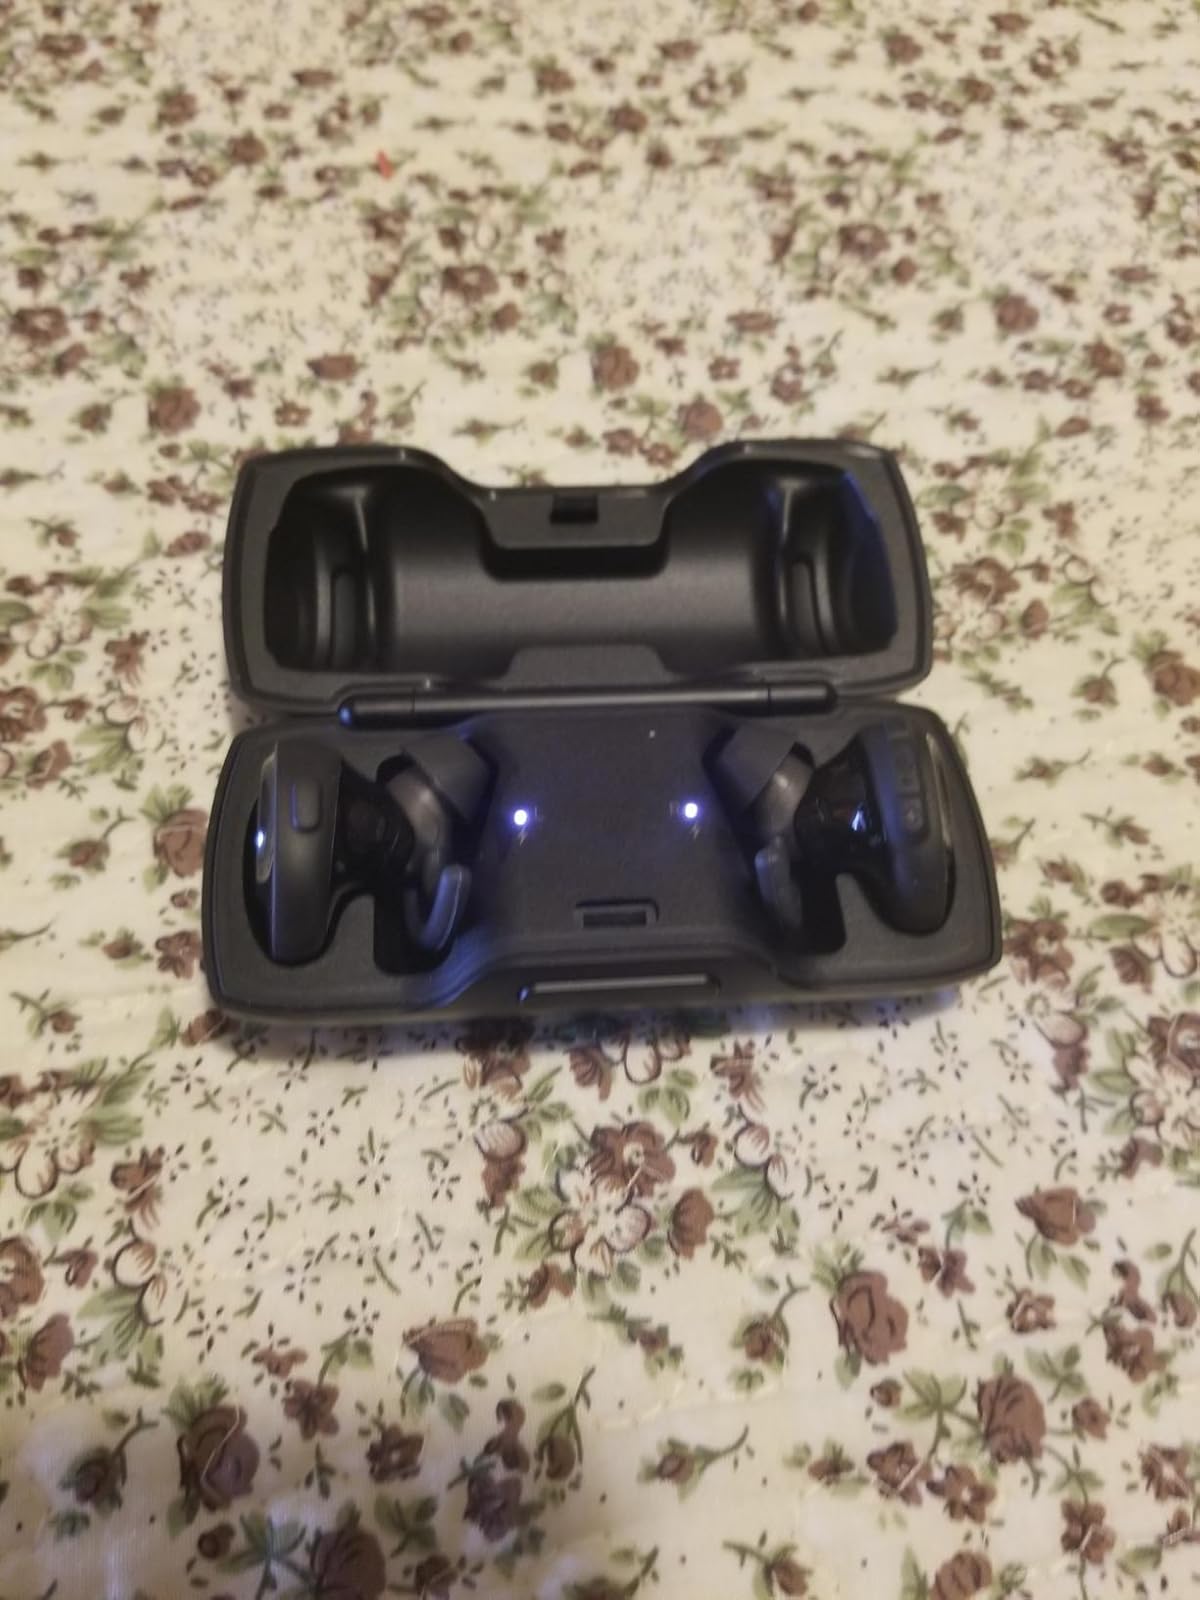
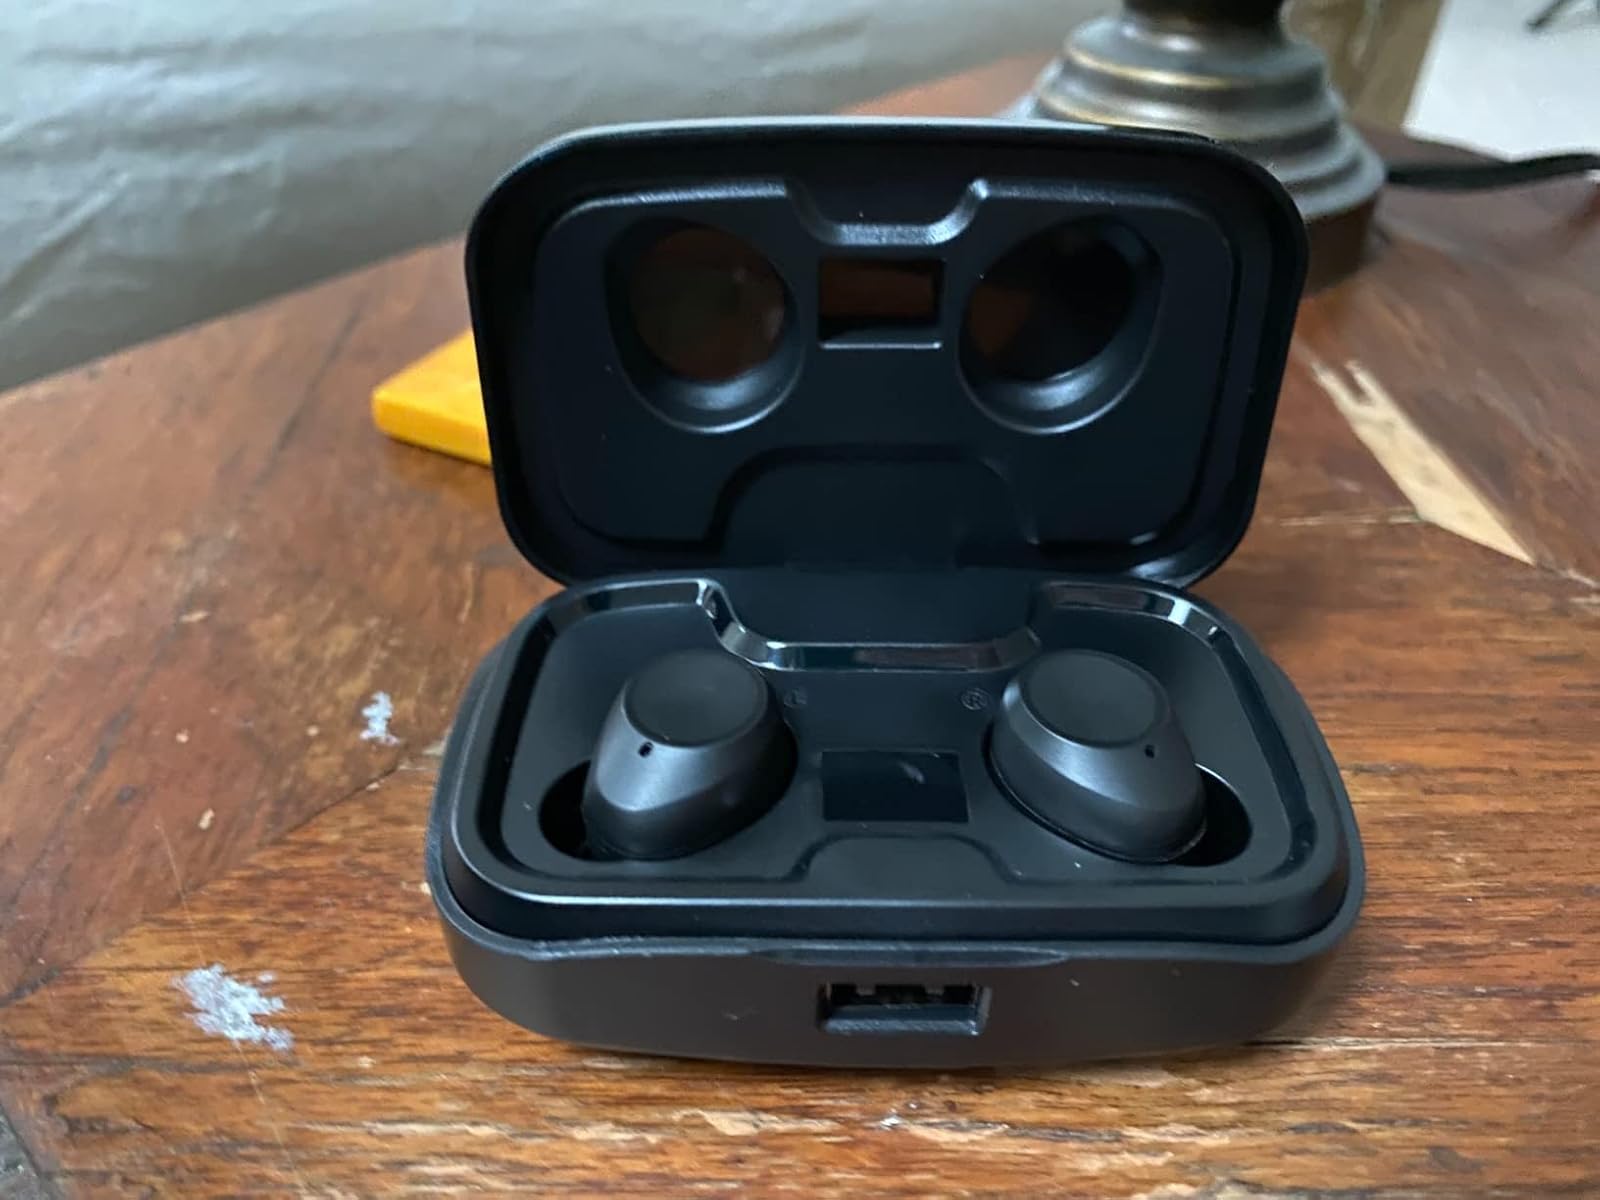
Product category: earbuds
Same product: no